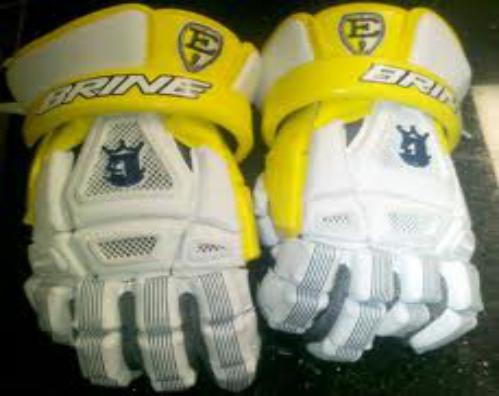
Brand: brine
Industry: Clothes